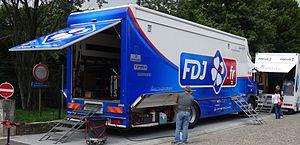
Reportage photographique réalisé le mercredi 30 juillet à l'occasion de l'arrivée de la cinquième et dernière étape du Tour de Wallonie 2014 à Alleur (Ans), Belgique.
La saison 2014 de l'équipe cycliste FDJ.fr est la dix-huitième de l'équipe dirigée par Marc Madiot. En tant qu'équipe World Tour, l'équipe participe à l'ensemble du calendrier de l'UCI World Tour du Tour Down Under en janvier au Tour de Pékin en octobre. Parallèlement au World Tour, FDJ.fr peut participer aux courses des circuits continentaux de cyclisme. Les coureurs principaux de cette formation sont Thibaut Pinot ainsi que les sprinteurs Arnaud Démare et Nacer Bouhanni et le Champion de France Arthur Vichot.